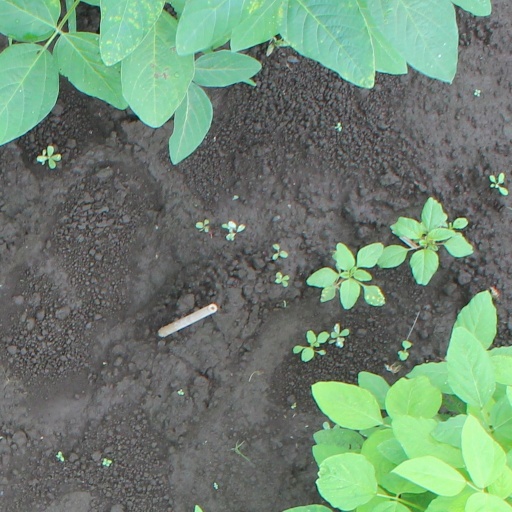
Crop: soybean